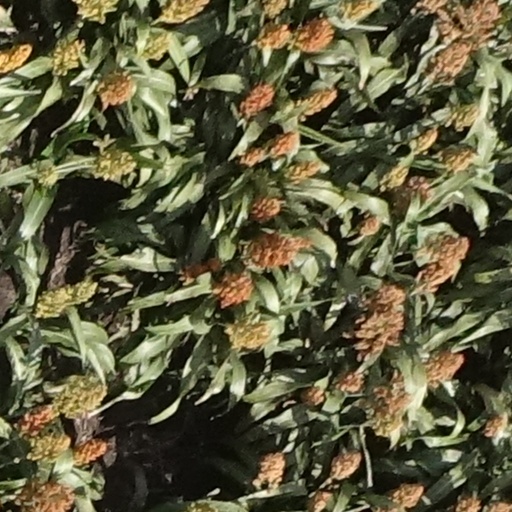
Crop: sorghum